Sir Edward Bullock

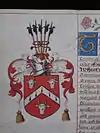
Bullock arms 1602

Bullock resided at Loftes for much of his life until 1637, when he purchased the manor and estate of Faulkbourne. From 1637 to 1897, Faulkbourne Hall was the family seat.